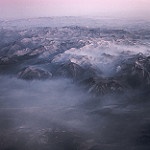
Scene: Outdoor